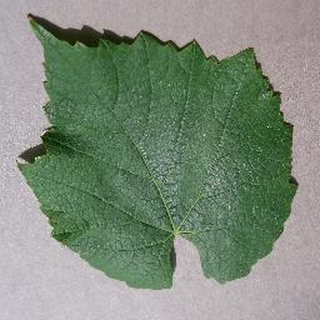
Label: healthy_grape